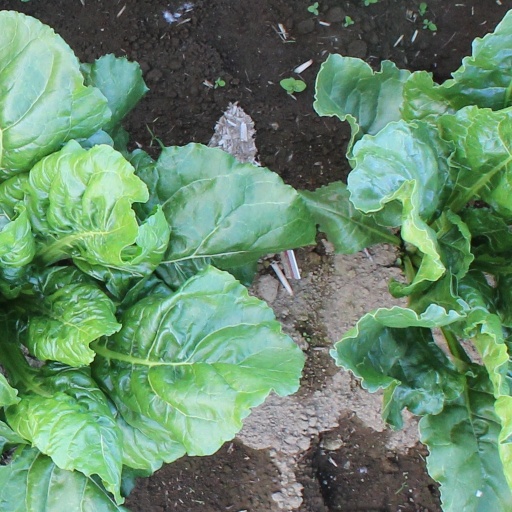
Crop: sugar beet